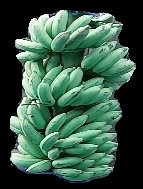
Variety: elakki-bale
Grade: grade1